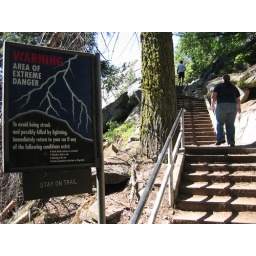
Julie ignoring the warning sign at the base of Moro Rock in Sequoia National Park.